Compton Gamma Ray Observatory

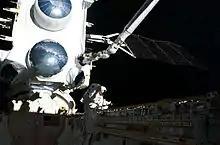
Astronaut Jay Apt in the Space Shuttle bay with the observatory partially deployed but still attached to the Shuttle's robotic arm

The Compton Gamma Ray Observatory (CGRO) was a space observatory detecting photons with energies from 20 keV to 30 GeV, in Earth orbit from 1991 to 2000. The observatory featured four main telescopes in one spacecraft, covering X-rays and gamma rays, including various specialized sub-instruments and detectors. Following 14 years of effort, the observatory was launched from Space Shuttle "Atlantis" during STS-37 on April 5, 1991, and operated until its deorbit on June 4, 2000. It was deployed in low Earth orbit at to avoid the Van Allen radiation belt. It was the heaviest astrophysical payload ever flown at that time at .